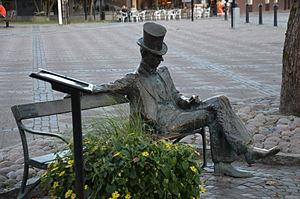
Nils Ferlin était un poète et un parolier suédois.